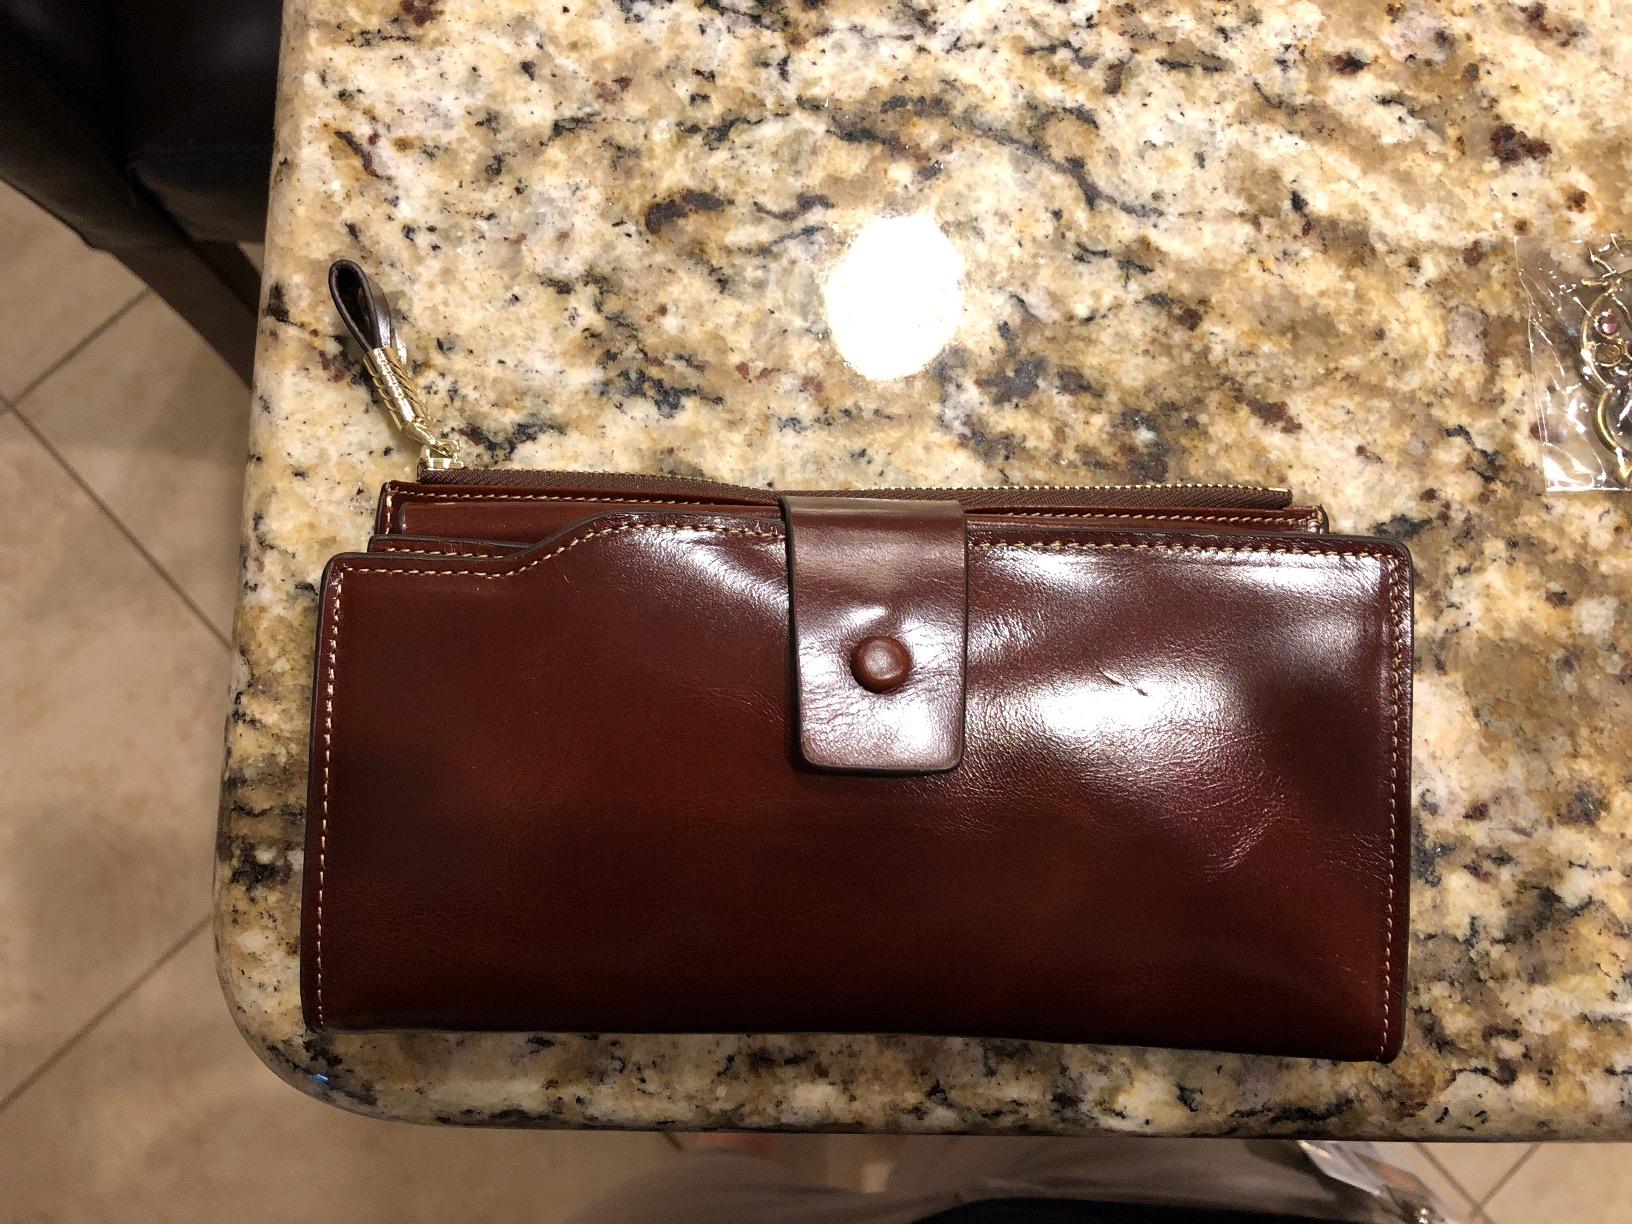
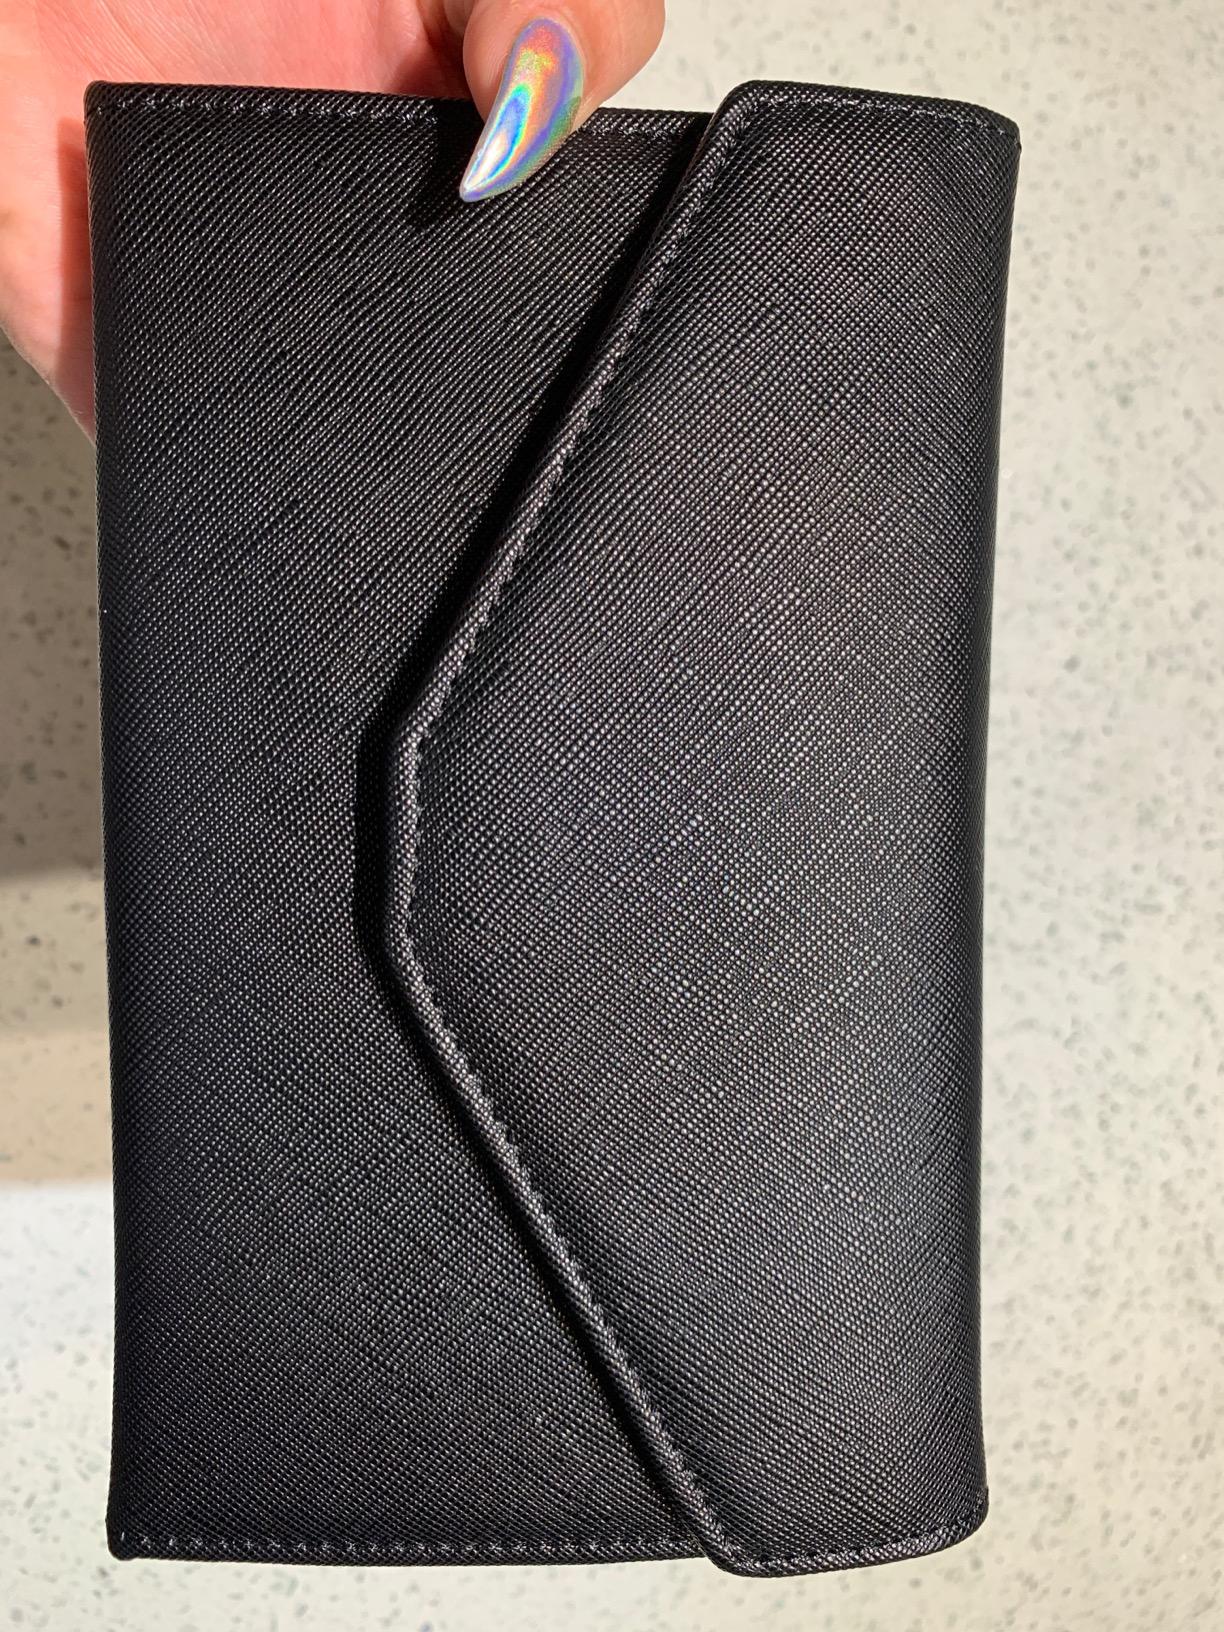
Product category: accessories_wallet
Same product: no